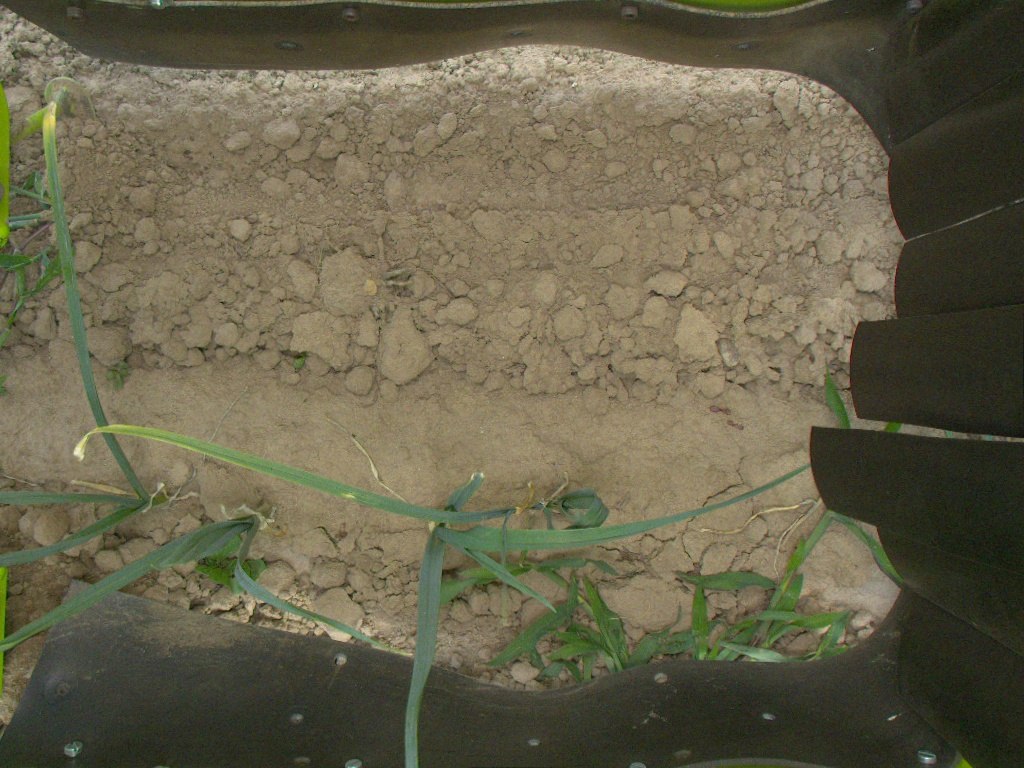
Crop: leek
Objects: leek, leek, leek, leek, stem_leek, stem_leek, stem_leek, stem_leek